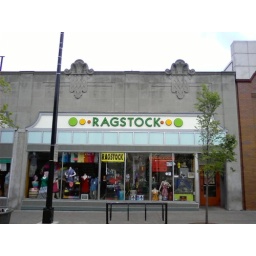
I never noticed the colorful sign above Ragstock before